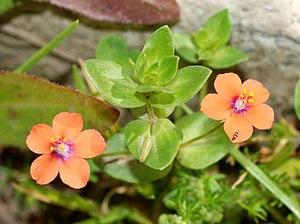
Cette liste de Tracheophyta de Bosnie-Herzégovine, ainsi que d’espèces introduites est un aperçu incomplet d’espèces de mousses, de fougères, de gymnospermes et d’angiospermes citées dans la littérature disponible en langues bosniaque, croate, serbe et serbo-croate. Cet aperçu n’inclue pas des espèces cultivées ni celles occasionnellement introduites.